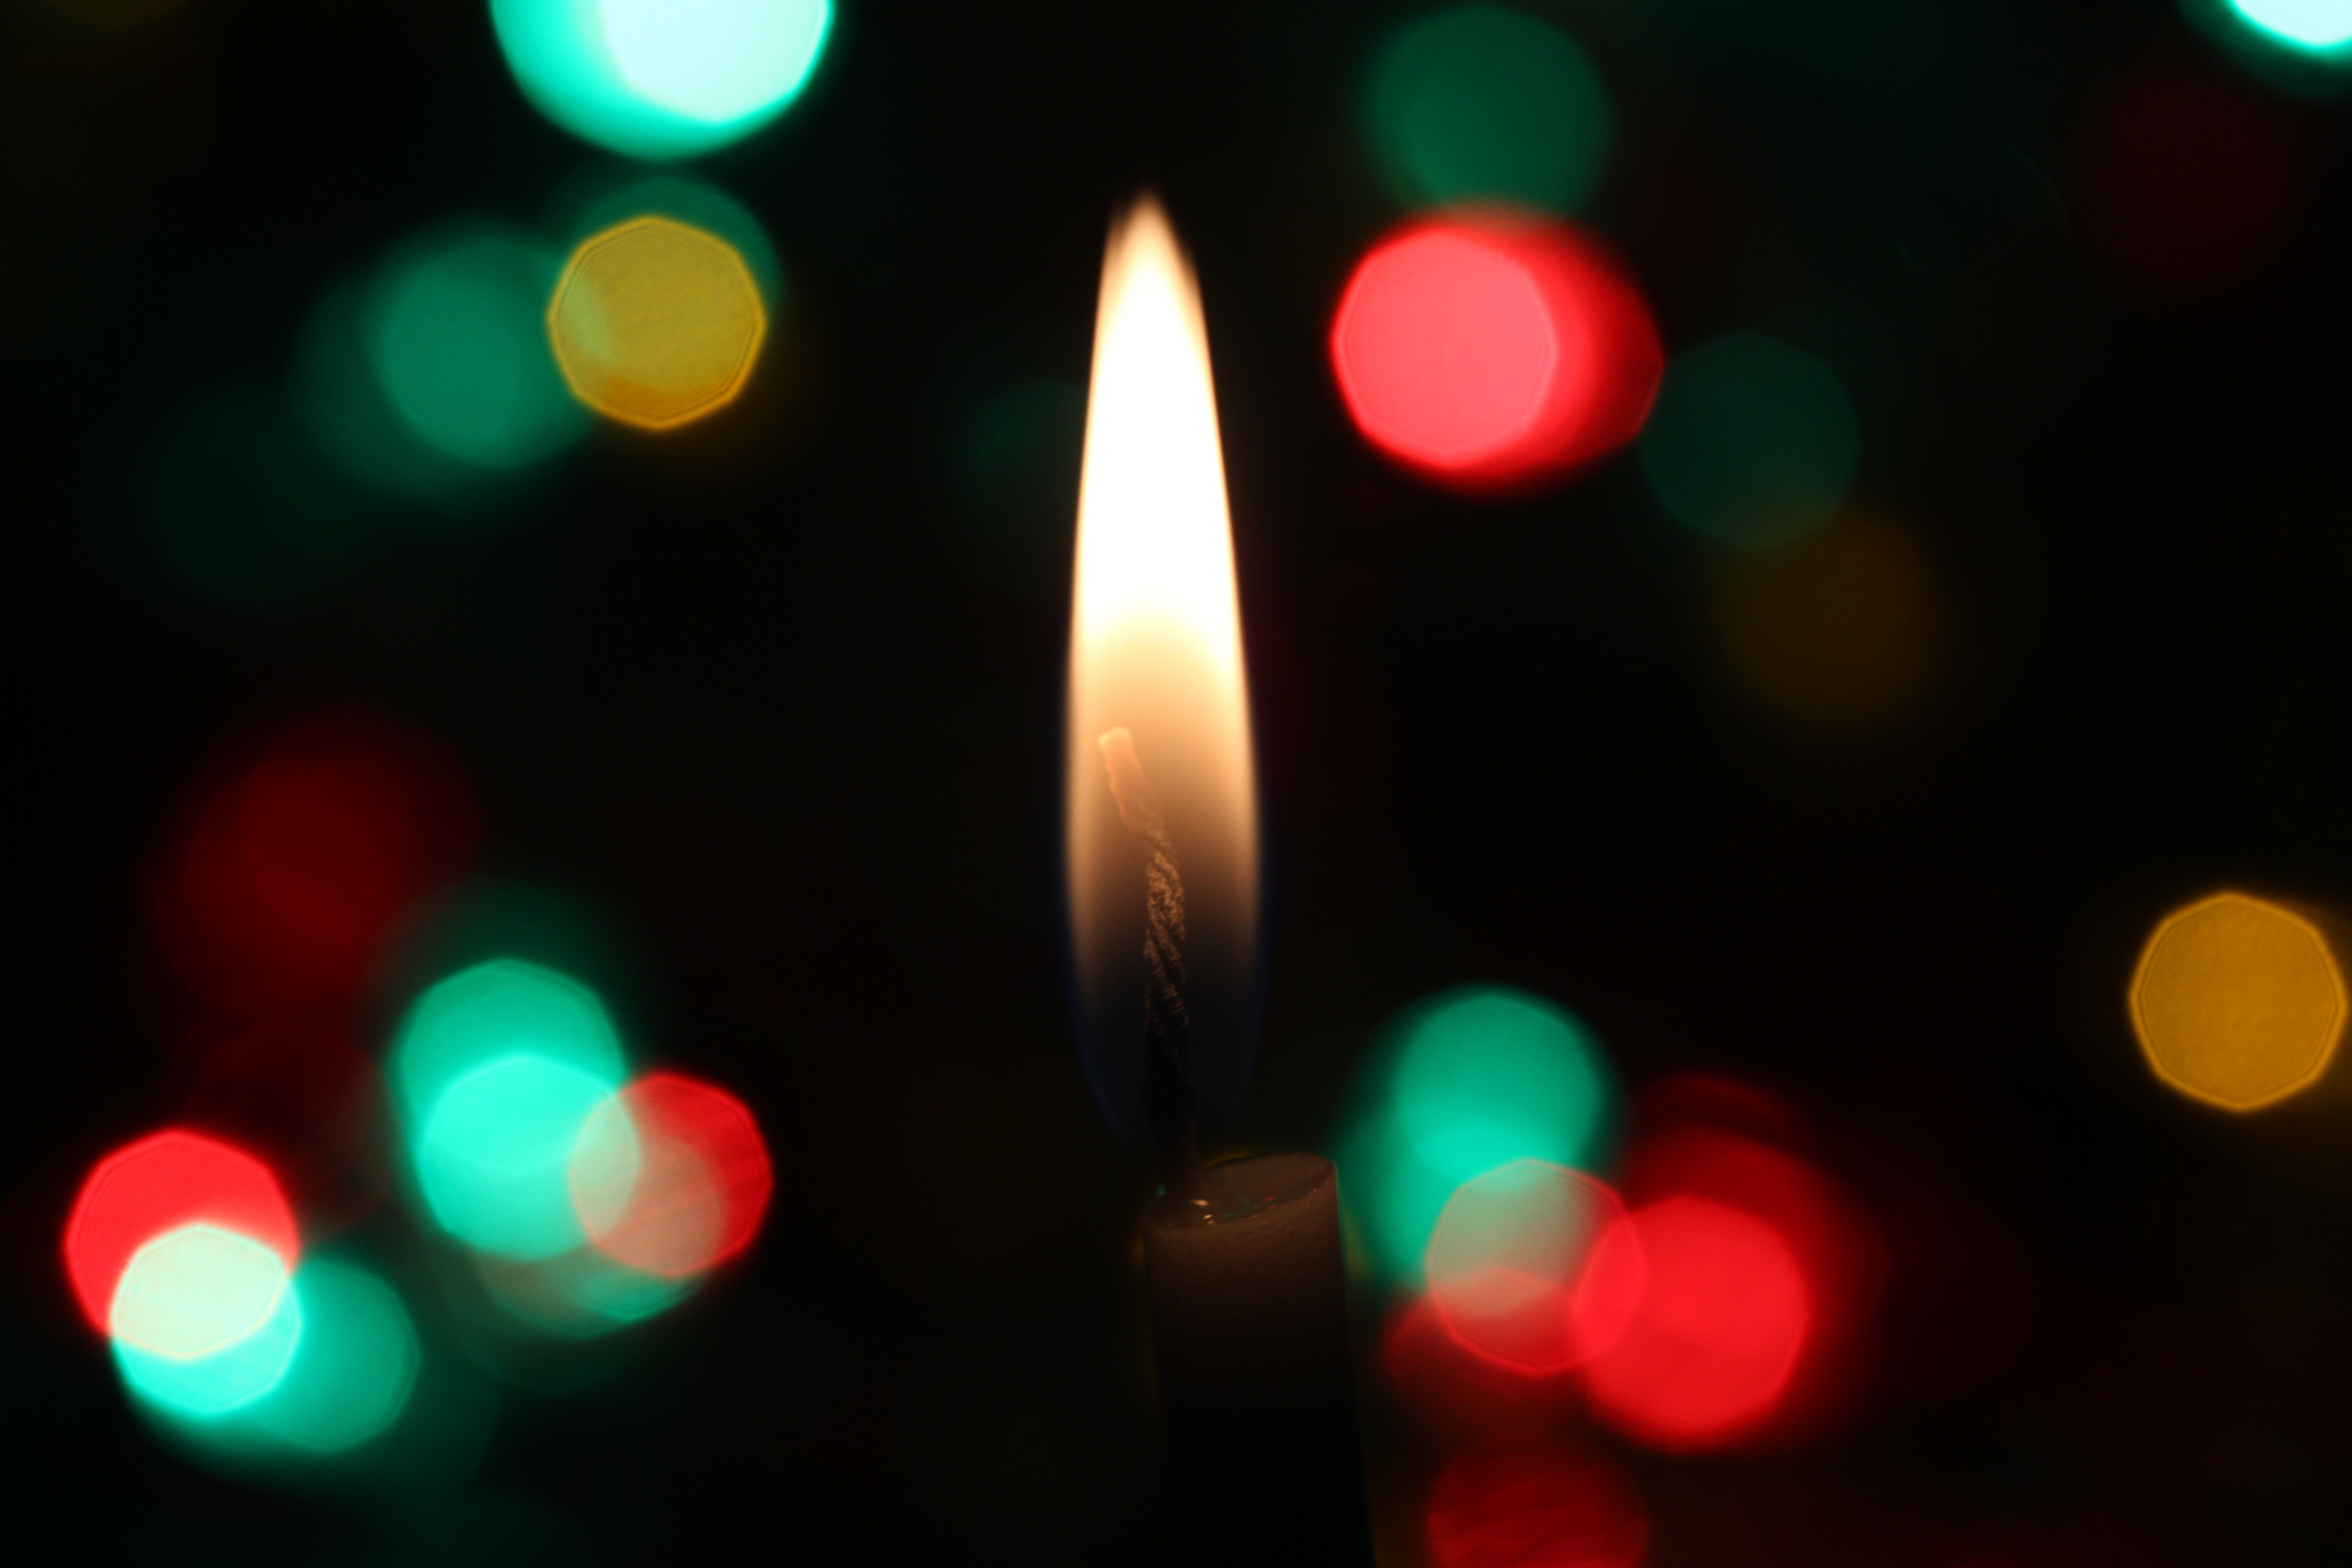
light, bokeh, night, green, red, color, darkness, black, candle, christmas, lighting, circle, christmas decoration, colour, shape, macro photography, christmas lights